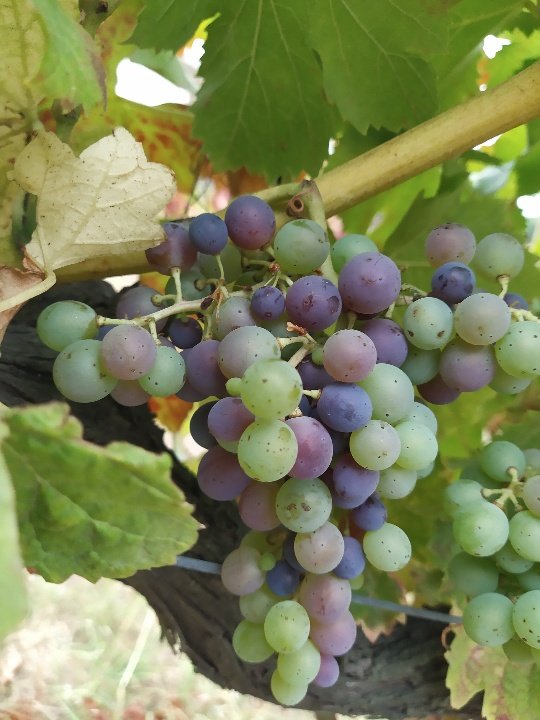
Berries visible: 77
Grape clusters: 2